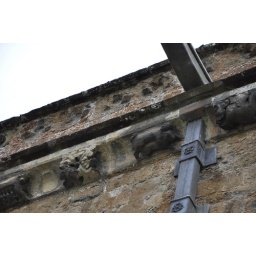
Bloxham north wall corbel table by Banbury school 1340 DSC_0003_01-708